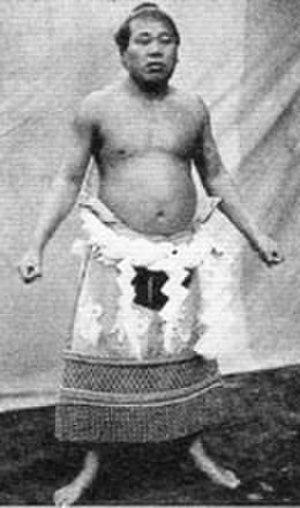
Voici la liste officielle de tous les lutteurs sumo qui ont atteint le rang de yokozuna, le plus haut rang de ce sport. D'autres yokozuna ont pu exister à des périodes antérieures, mais n'apparaissent pas dans la liste officielle commencée en 1789.